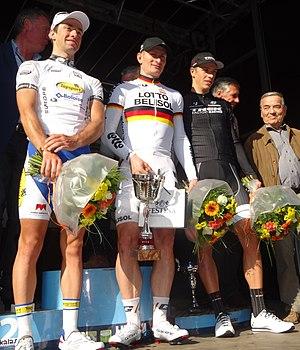
Reportage photographique réalisé le dimanche 14 septembre à l'occasion du départ et de l'arrivée du Grand Prix Jef Scherens 2014 à Louvain, Belgique.